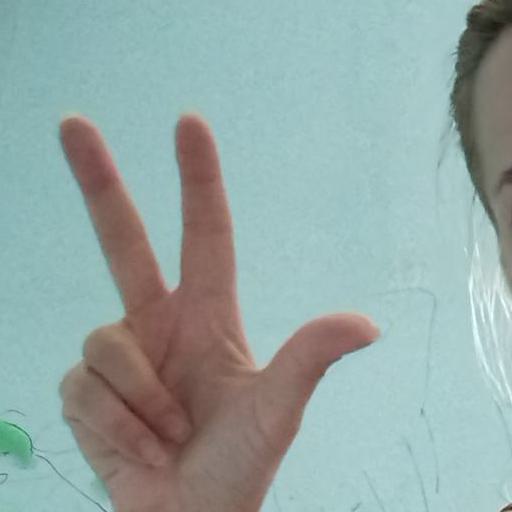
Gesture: three2